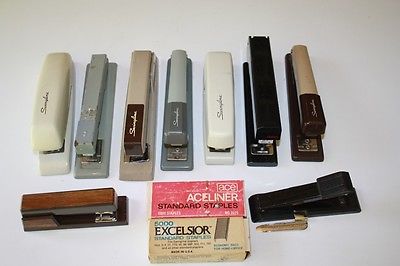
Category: stapler